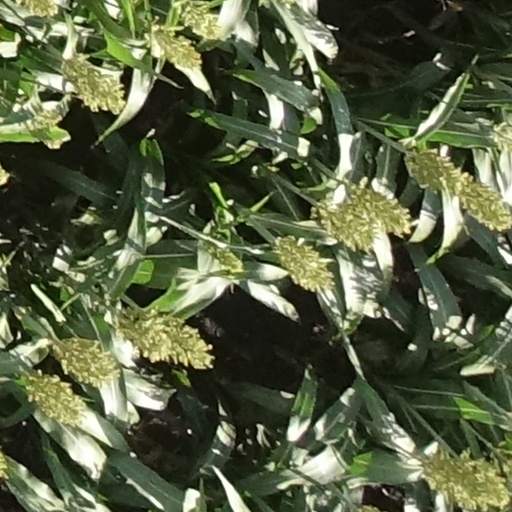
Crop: sorghum